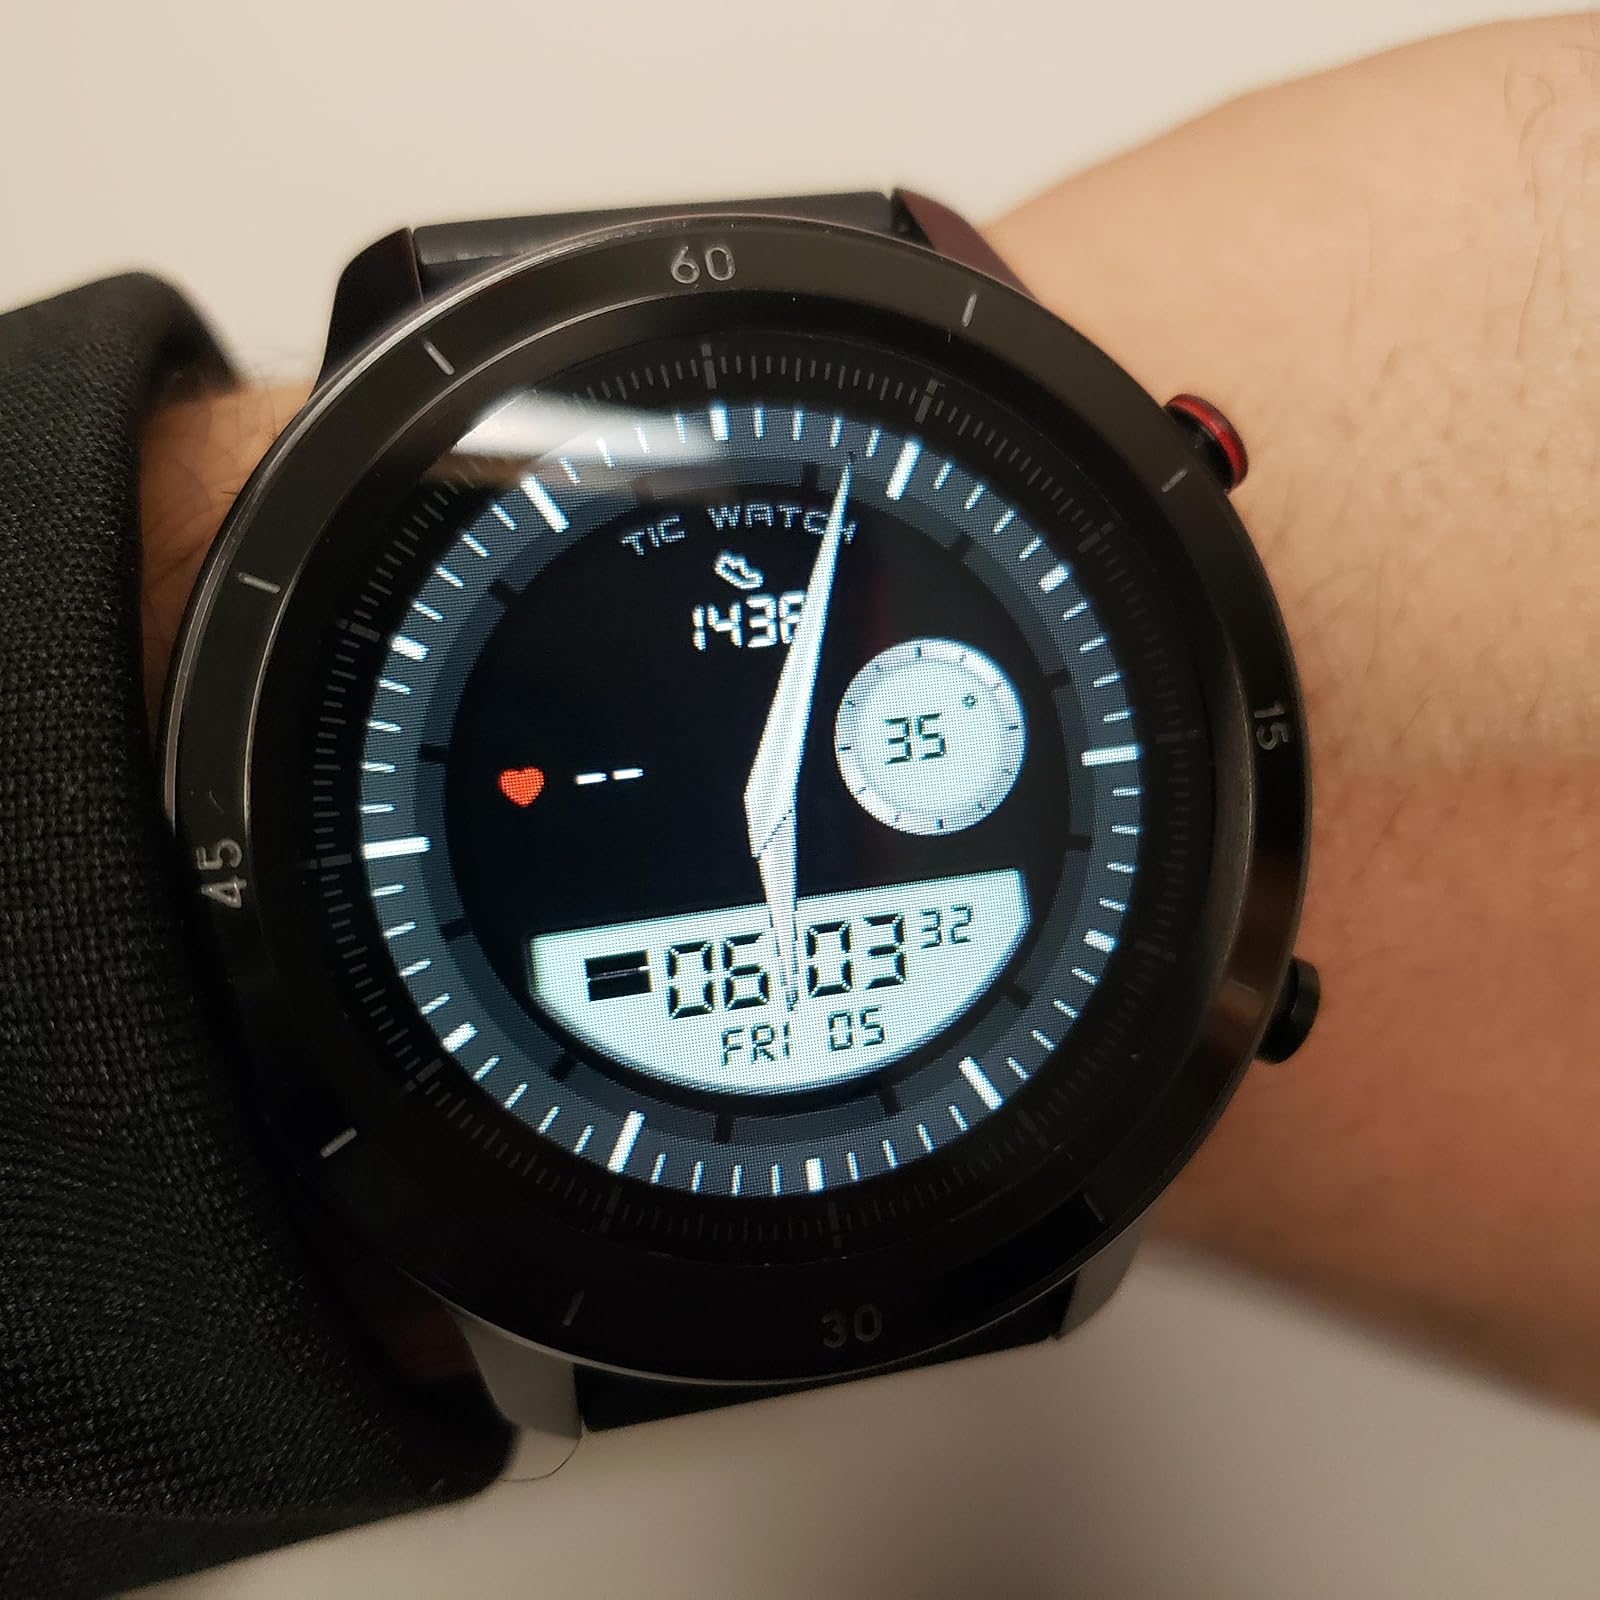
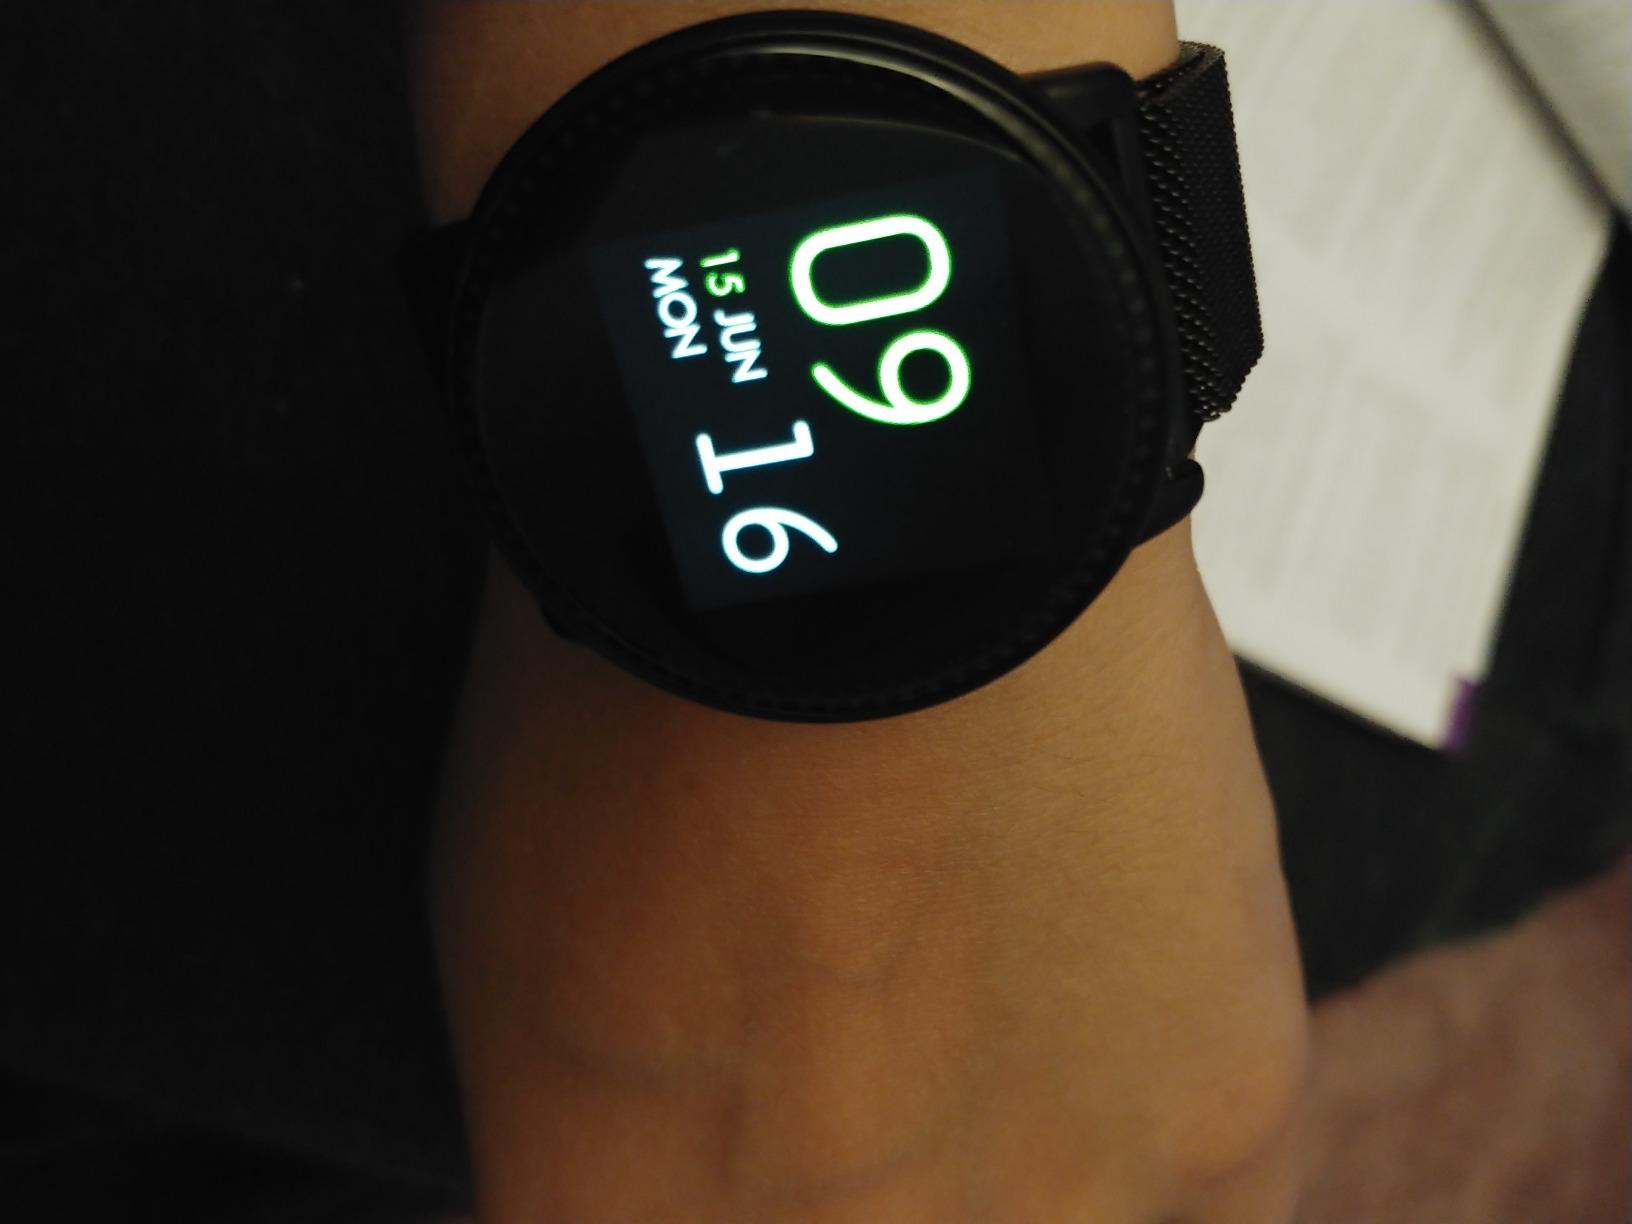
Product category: smartwatch
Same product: no